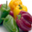
Label: sweet_pepper